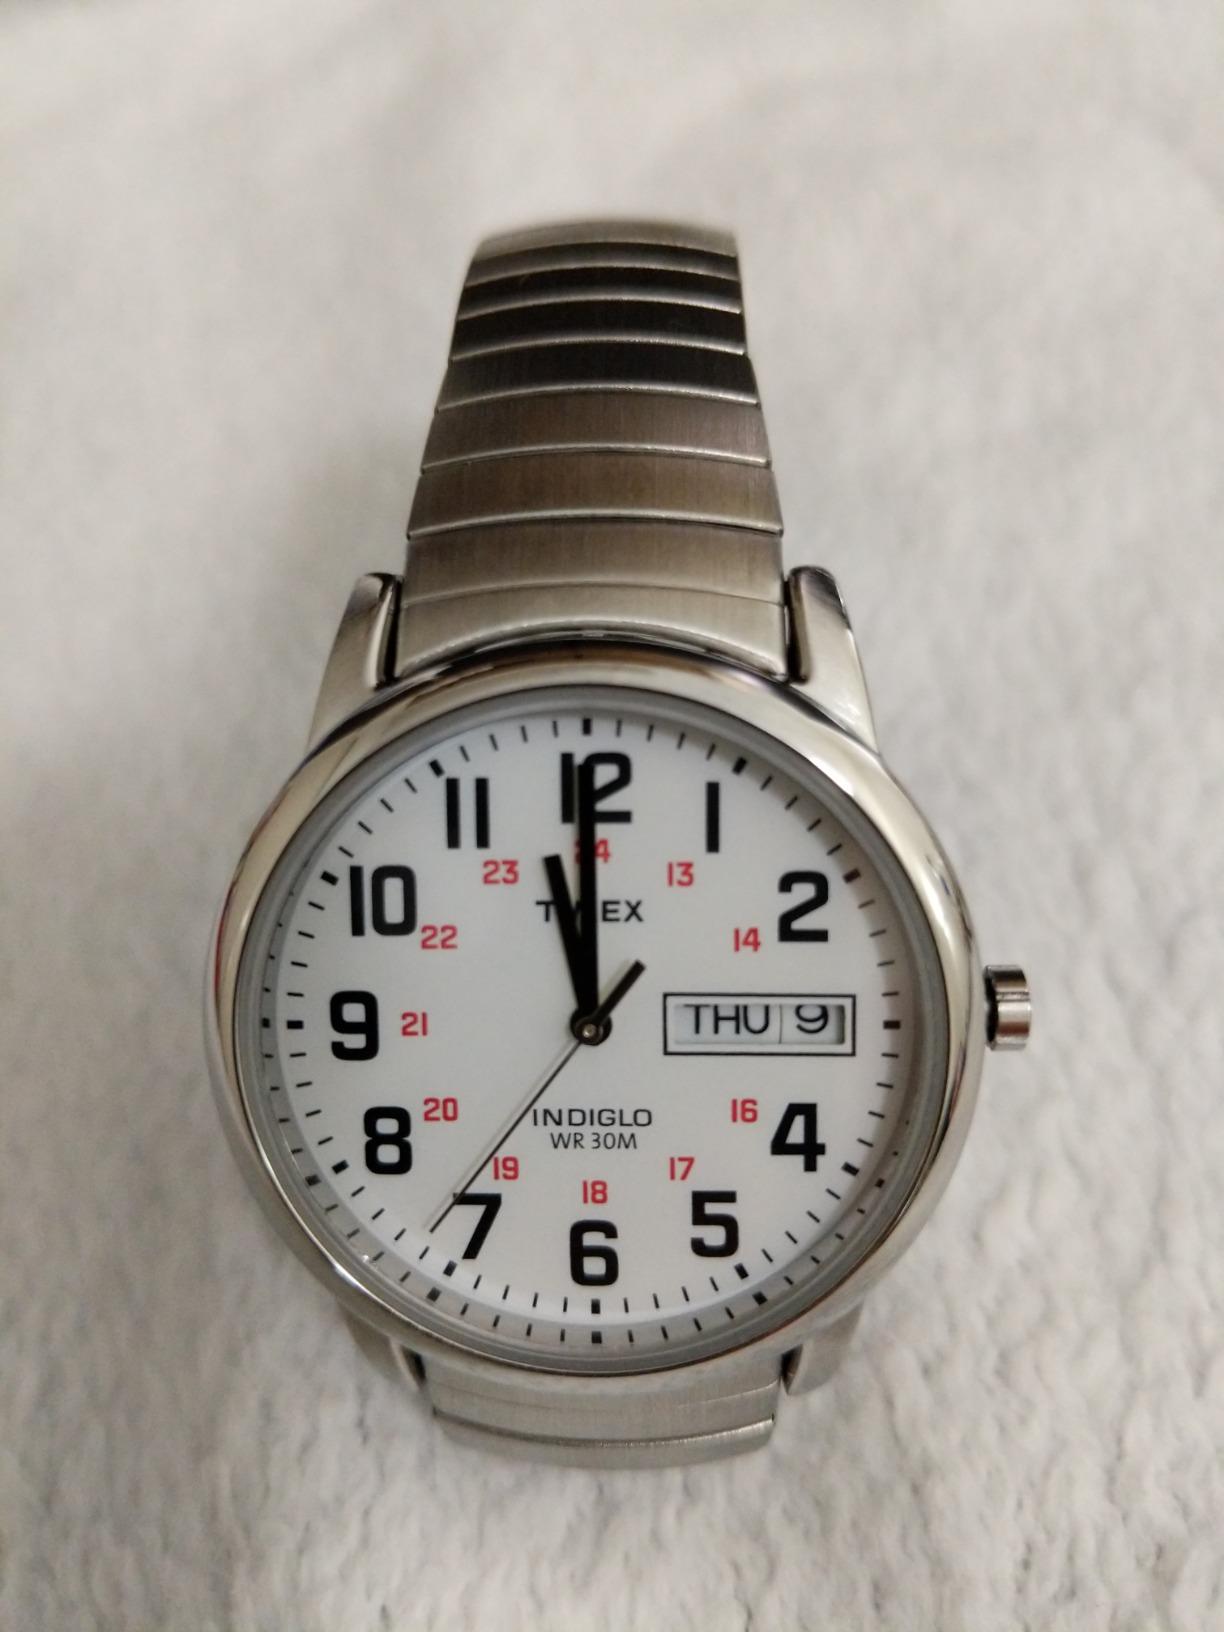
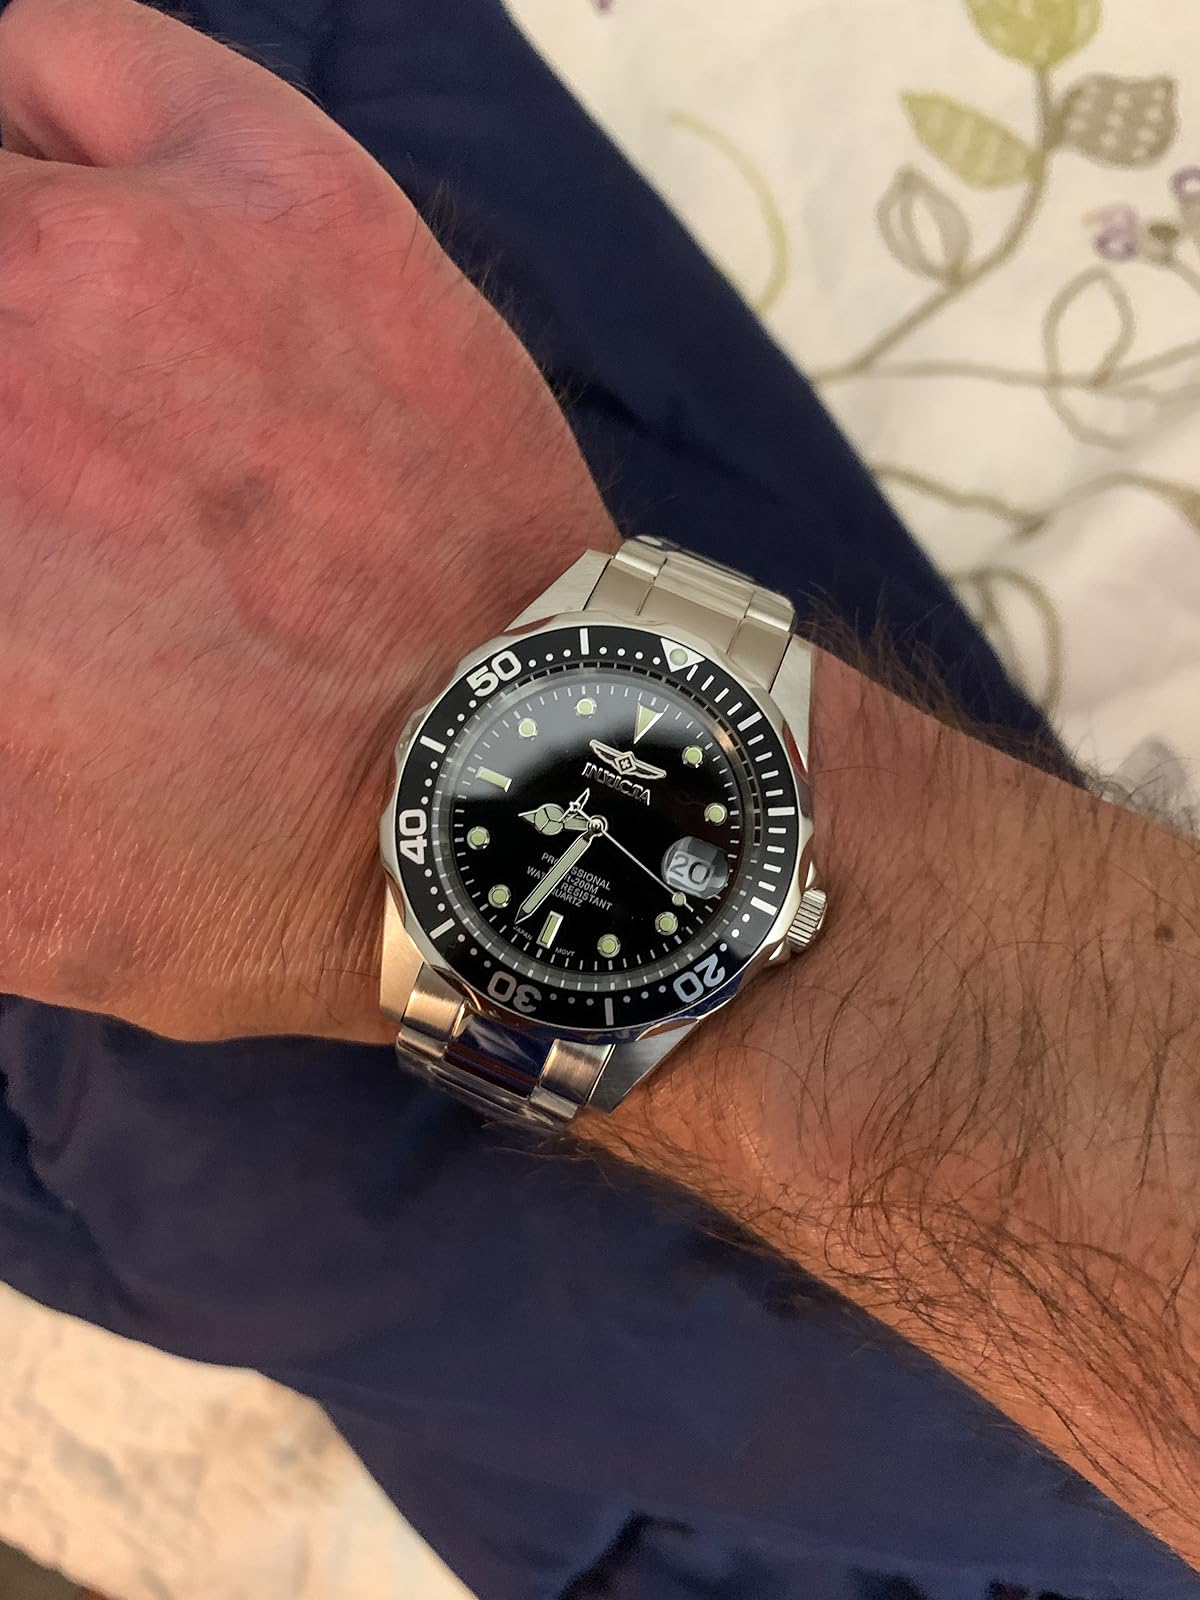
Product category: accessories_watch
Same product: no